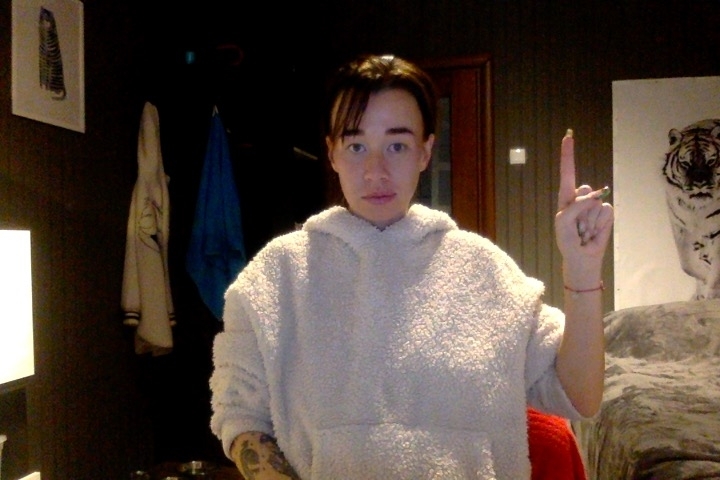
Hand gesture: one